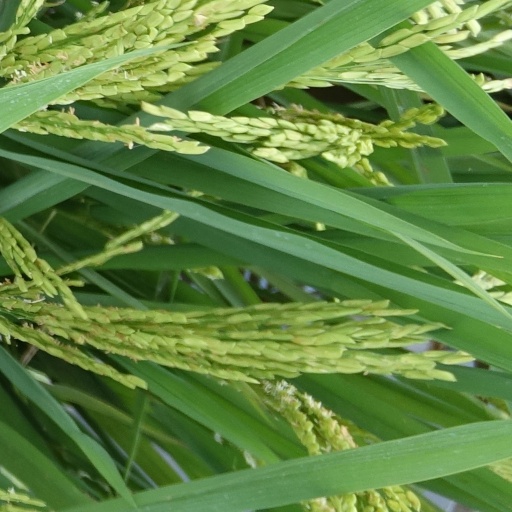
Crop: rice